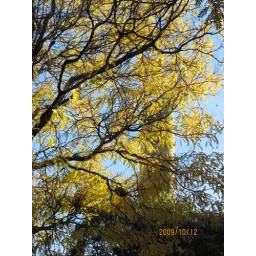
A mill tower hiding behind a Honey Locust tree in Lowell, MA